Angela Groothuizen

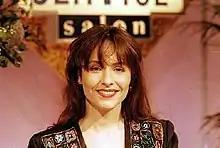
Groothuizen at ""

Meanwhile, Groothuizen had begun a television career starting with an adaptation of Challenge Anneka for AVRO. Her contract expired in 2005 and was not renewed. Groothuizen has since moved to commercial television as a panel judge on talent show programs, particularly in "Dutch X Factor" since 2008. From 2010 until 2012 she was one of the judges on the Dutch version of "The Voice", "The Voice of Holland". In 2019 and 2020 she presented a television show for RTL, "Obese", a weight loss program. She is also active in musical theater; with her show "Label" (which includes, besides songs by Dutch writers, a number of songs by Leonard Cohen) she toured throughout the Netherlands in 2010.